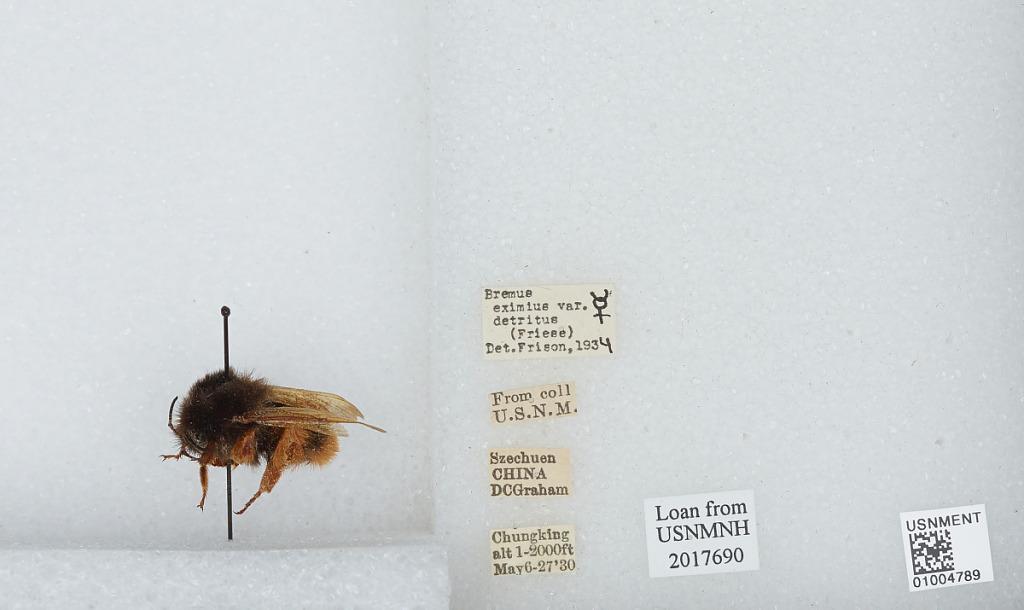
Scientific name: Bombus (Rufipedibombus) eximius Smith
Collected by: D. Graham
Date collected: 1930-5-6
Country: China
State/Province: Sichuan
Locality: Chongyang
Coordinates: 30.6294, 103.676
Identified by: Frison